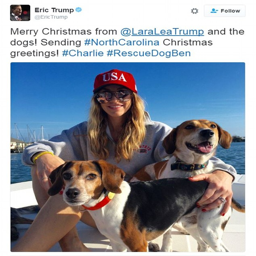
businessperson shared this photo of his wife and their dogs celebrating western christian holiday